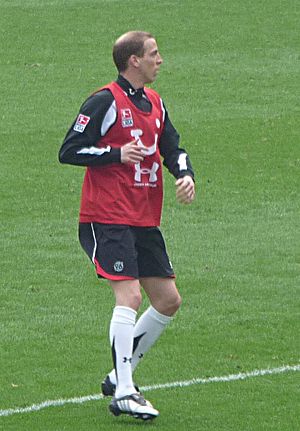
Jan Schlaudraff
Jan Schlaudraff er en tysk fodboldspiller, der spiller som angriber. Han har gennem karrieren spillet for blandt andet Hannover 96, Bayern München, Borussia Mönchengladbach og Alemannia Aachen. Med Bayern München vandt han i 2008 både Bundesligaen og DFB-Pokalen.